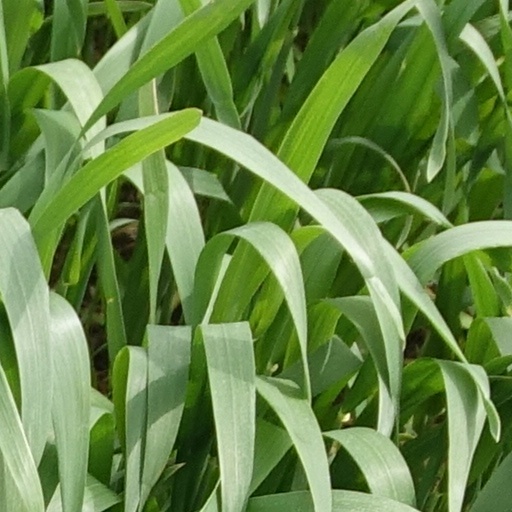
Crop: wheat